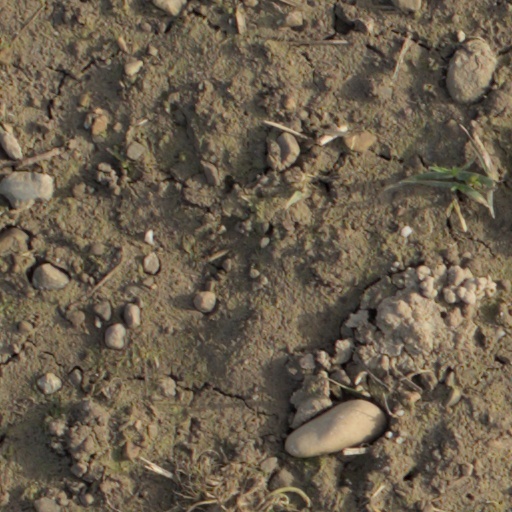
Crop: wheat